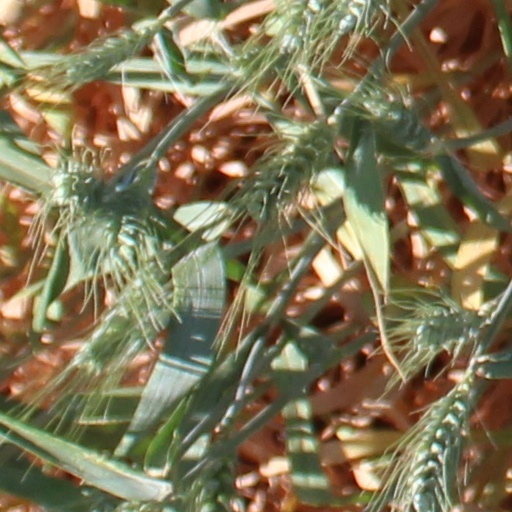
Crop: wheat